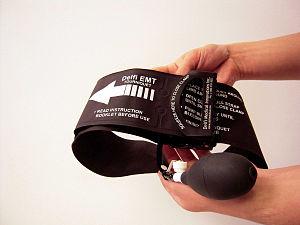
Le garrot est un dispositif destiné à interrompre la circulation du sang dans un membre — membre supérieur ou membre inférieur — en comprimant les vaisseaux sanguins contre les os par un serrage périphérique.